Empire State Building

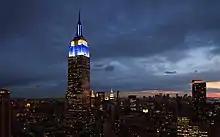
The Empire State Building lit in blue and white annually for commencement at Columbia University

The project involved more than 3,500 workers at its peak, including 3,439 on a single day, August 14, 1930. Many of the workers were Irish and Italian immigrants, with a sizable minority of Mohawk ironworkers from the Kahnawake reserve near Montreal. According to official accounts, five workers died during the construction, although the "New York Daily News" gave reports of 14 deaths and a headline in the socialist magazine "The New Masses" spread unfounded rumors of up to 42 deaths. The Empire State Building cost $40,948,900 to build (equivalent to $ in ), including demolition of the Waldorf–Astoria. This was lower than the $60 million budgeted for construction.